Beyond the Deepening Shadow

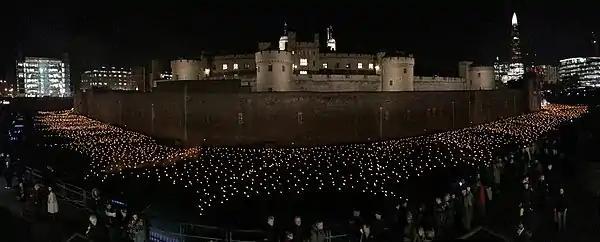

Beyond the Deepening Shadow: The Tower Remembers was an artistic installation at the Tower of London in November 2018, to commemorate the centenary of the end of the First World War.